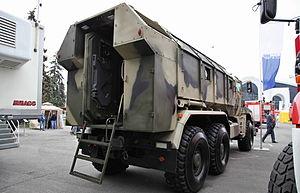
Le Ural Typhoon ou Ural-63095 est un véhicule de transport de troupes blindé russe.